Countess Henriette Catharina of Nassau

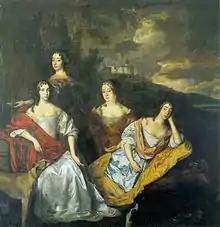
Henriette and her sisters

The Thirty Years War had left Germany in ruins but the Netherlands under the reign of Henriette's father, Frederick Henry, had made great progress since the assassination of William the Silent. Her father wanted to make peace with Germany and so married some of his daughters off to German nobles.